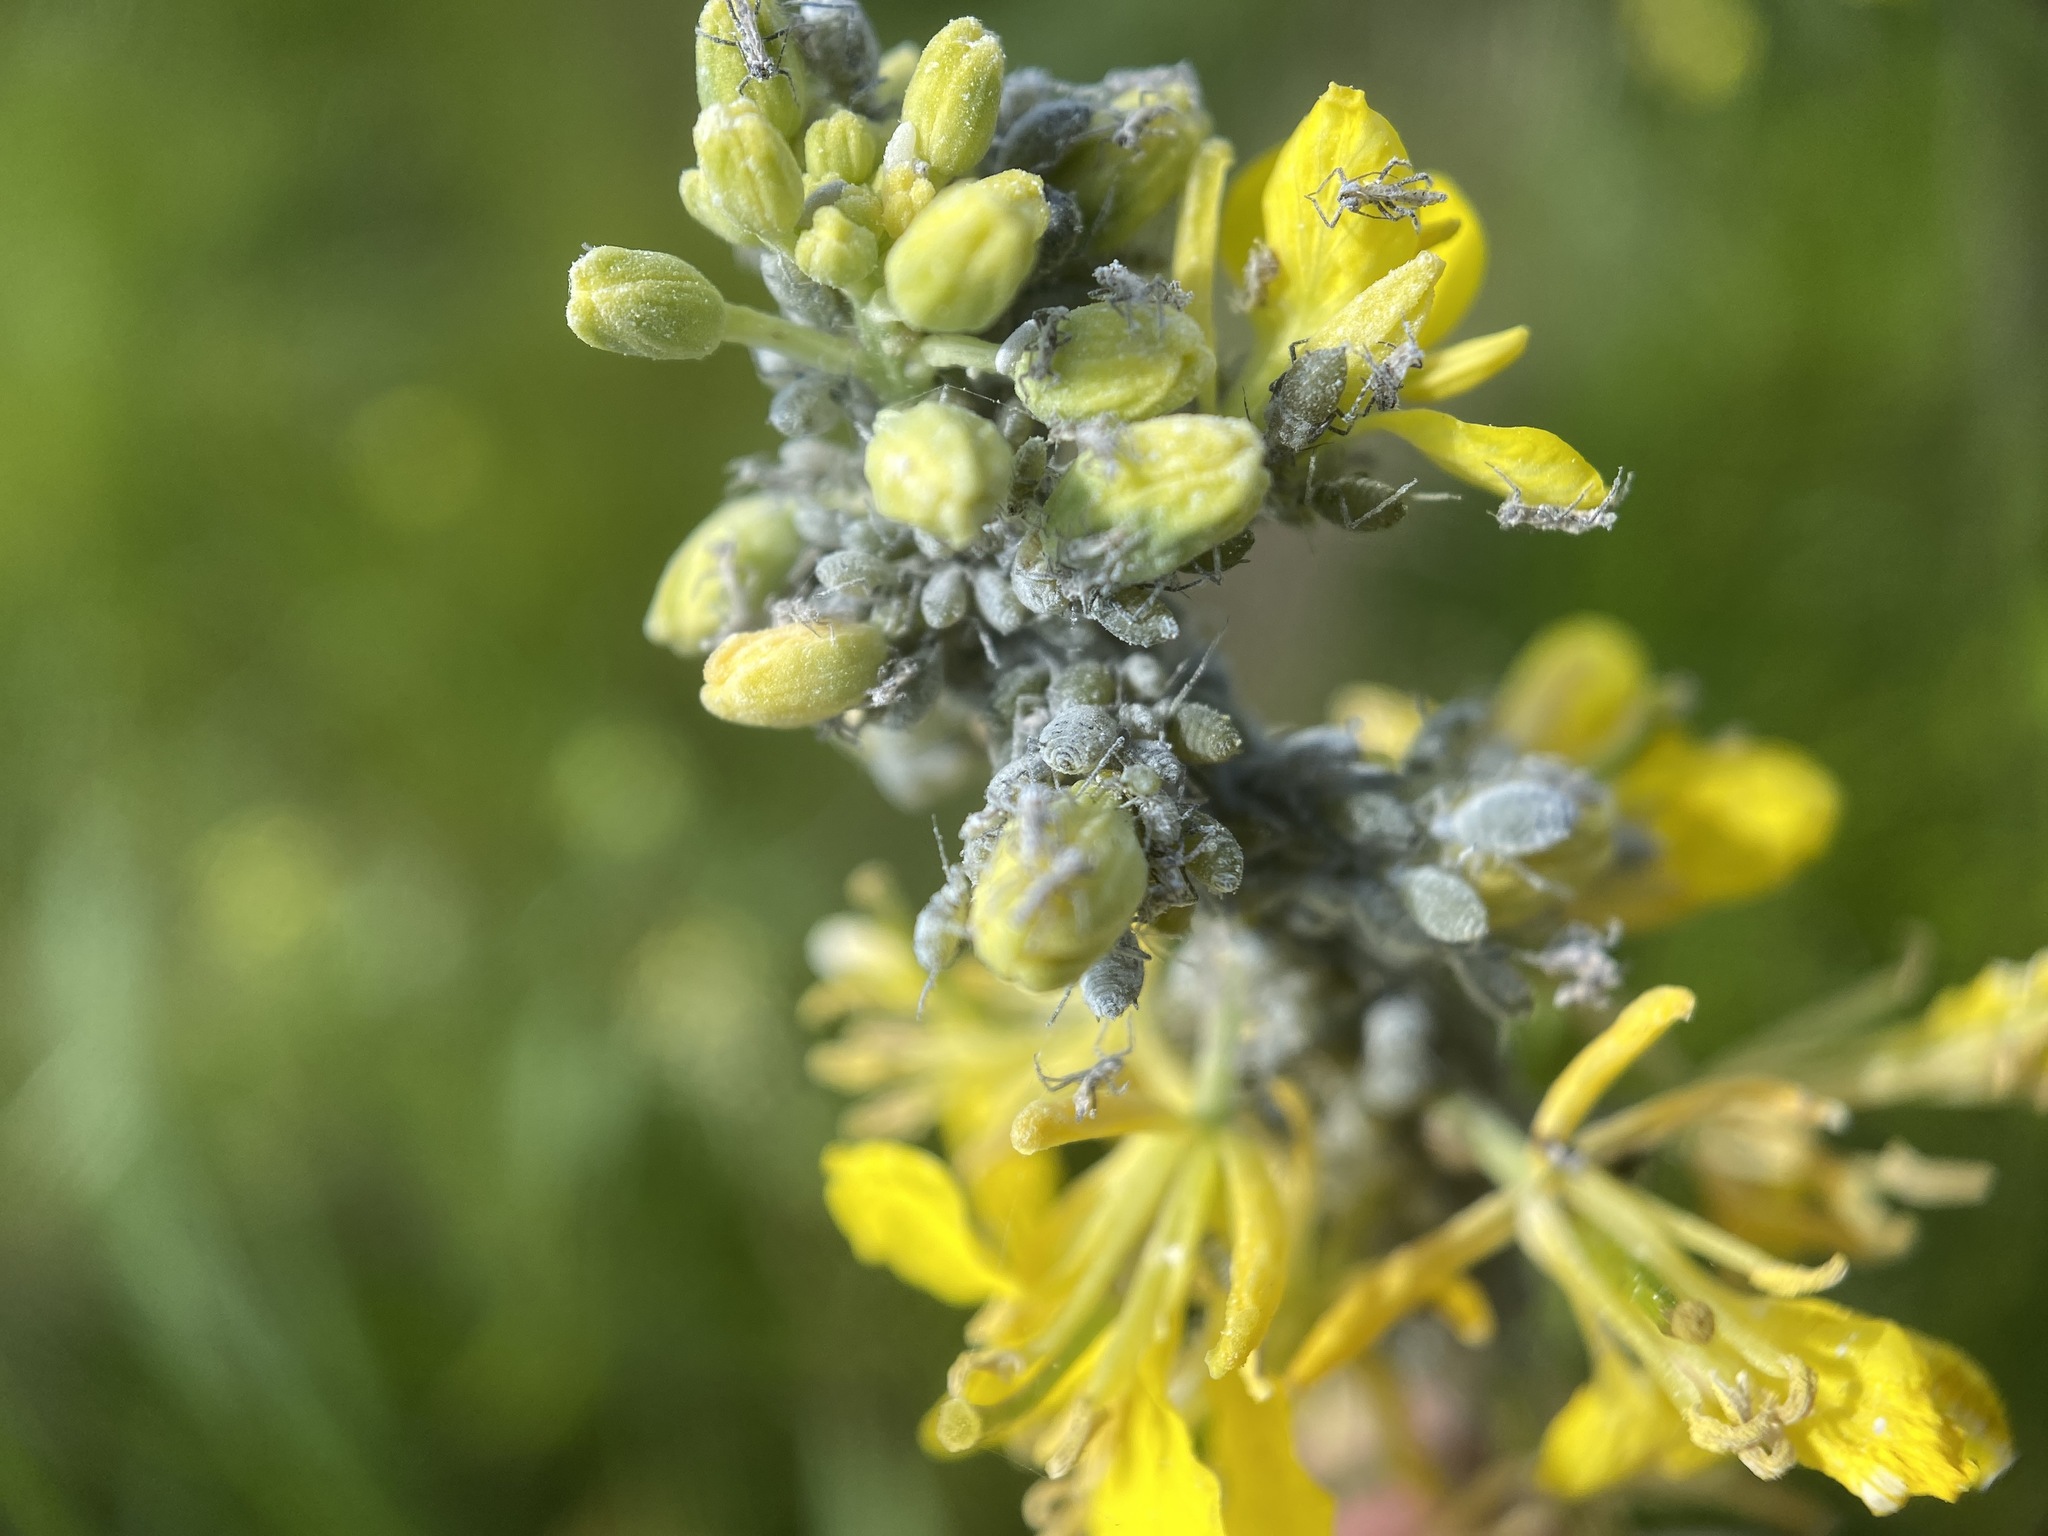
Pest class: cabbage_aphid